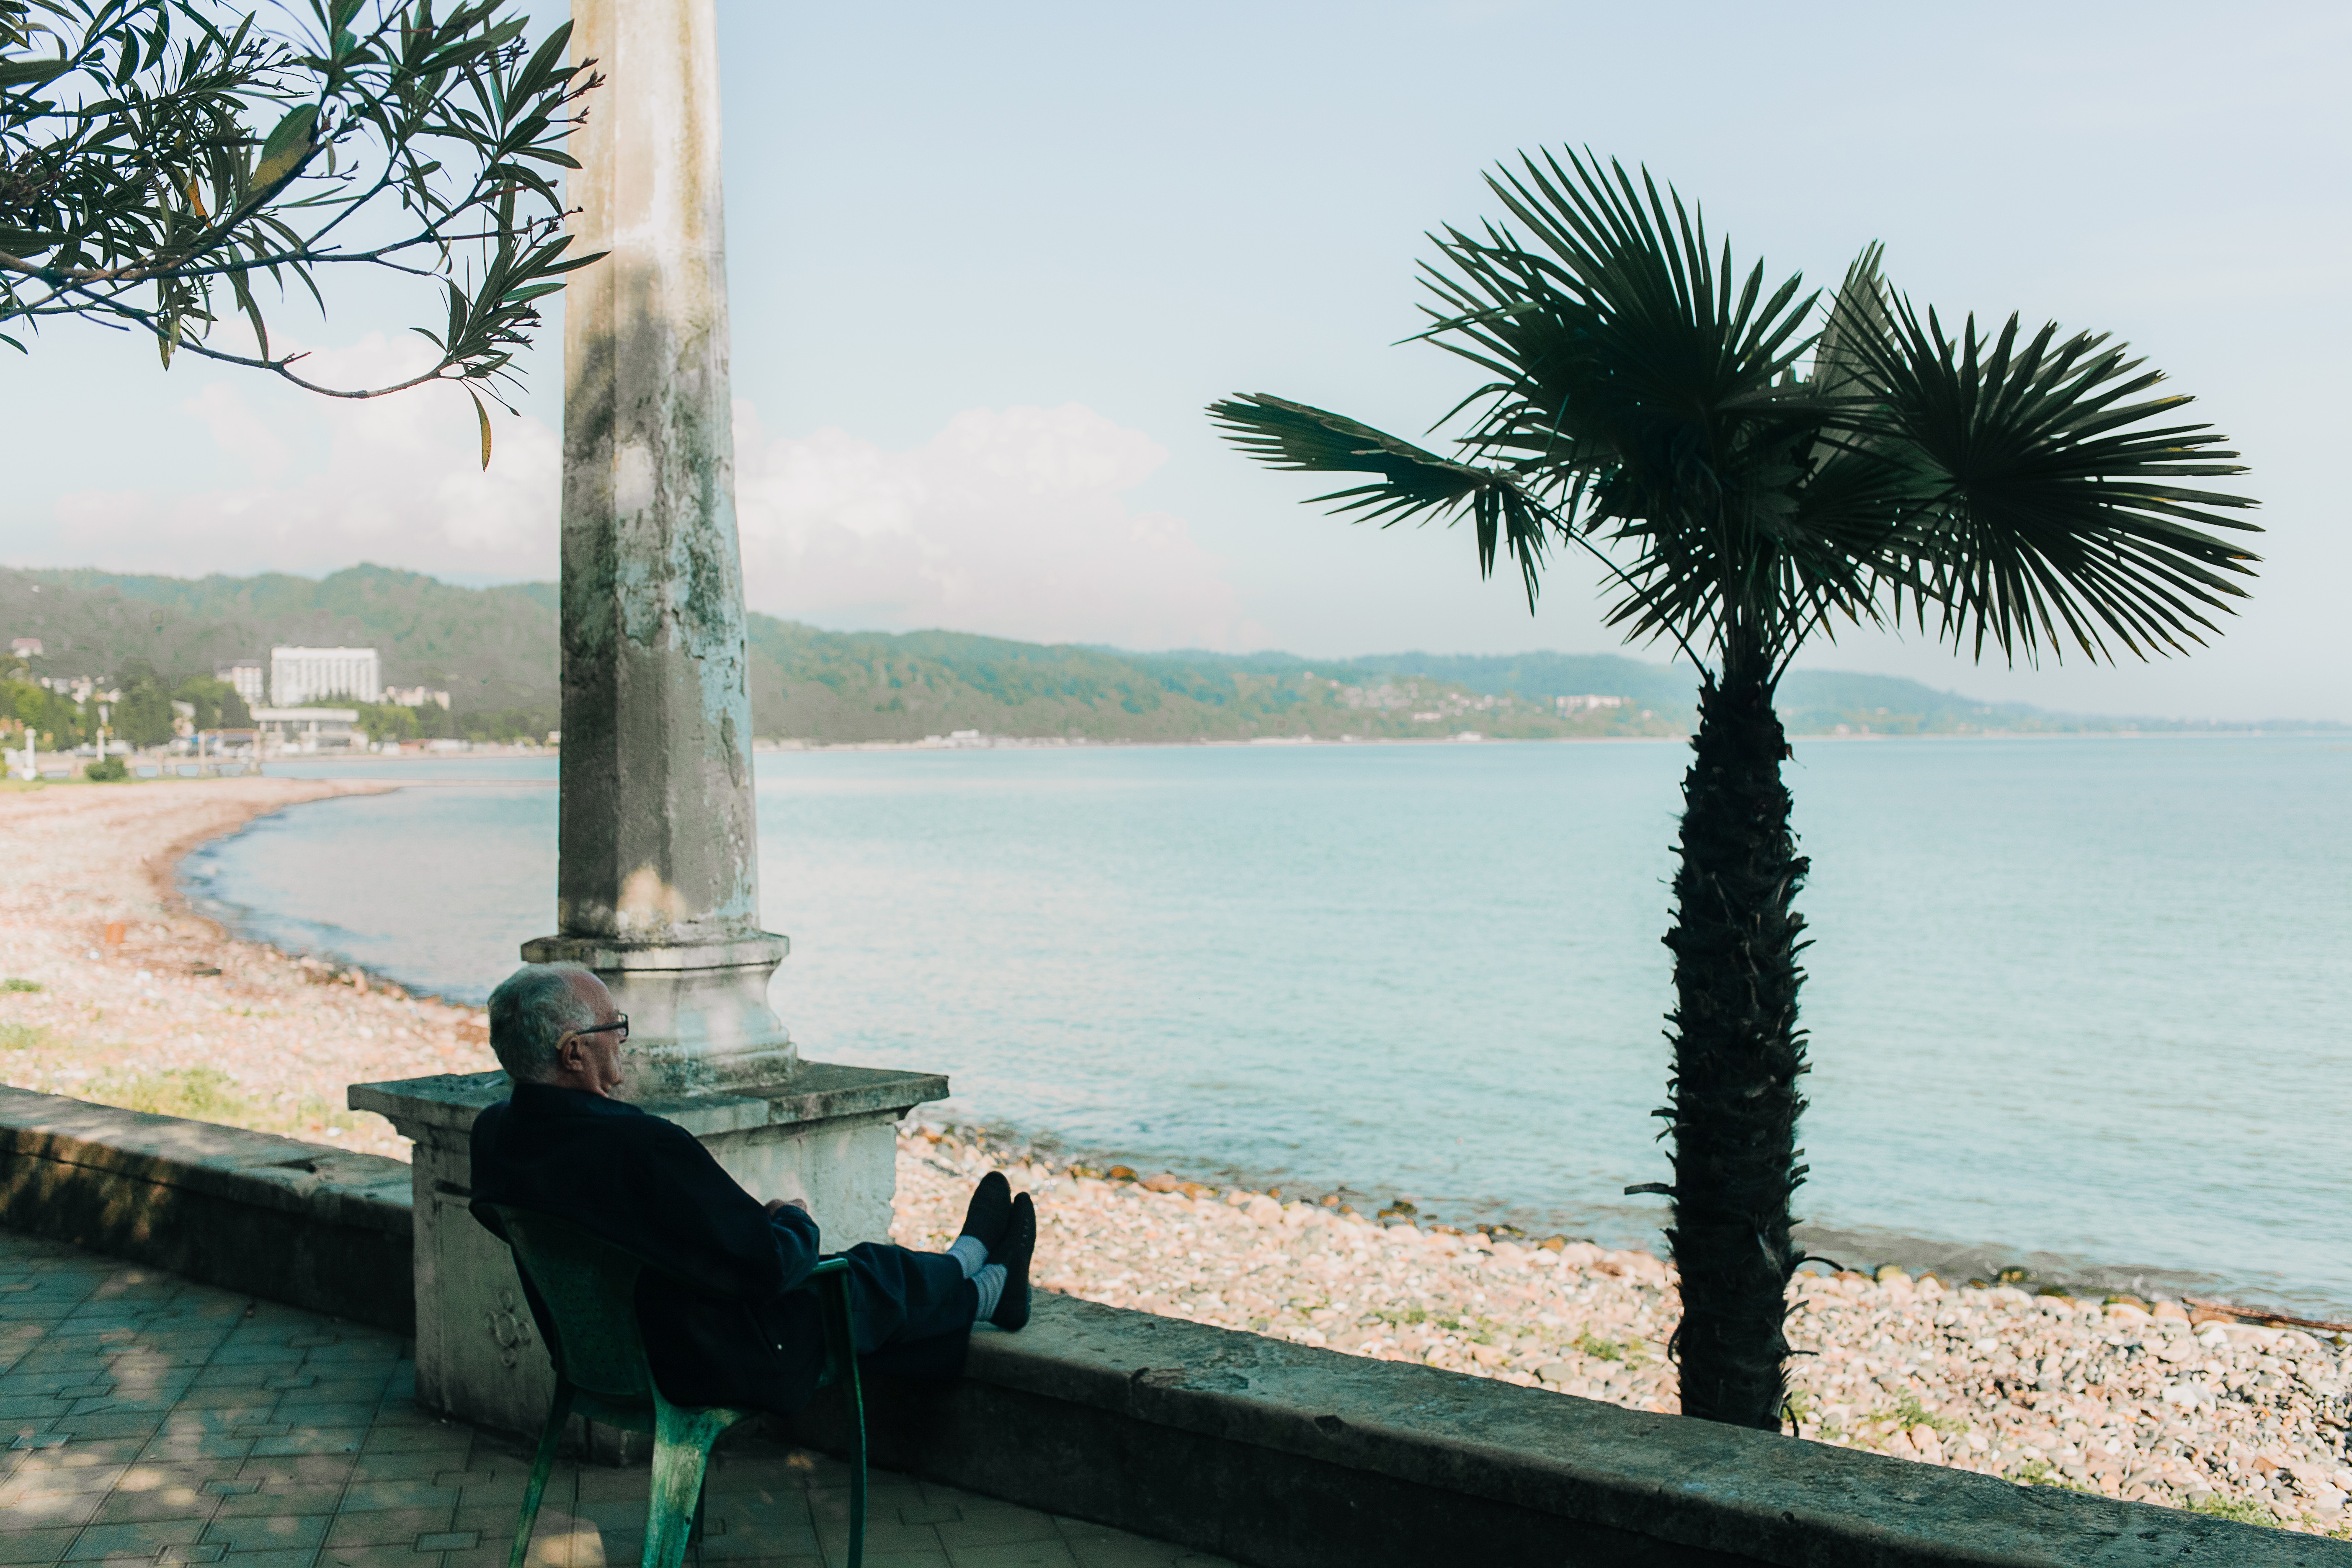
beach, sea, coast, tree, water, ocean, palm tree, shore, vacation, palm, bay, body of water, arecales, palm family